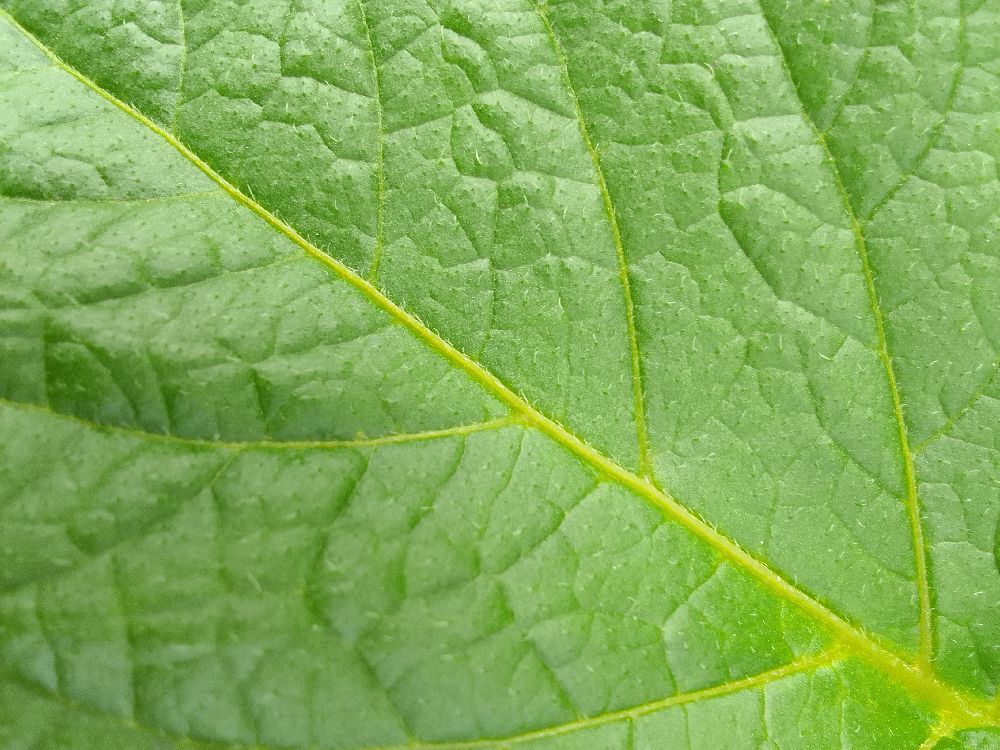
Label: Healthy